La Mary

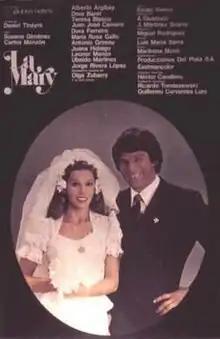
Theatrical release poster

La Mary is a 1974 Argentine romantic-drama film directed by Daniel Tinayre starring Susana Giménez and Carlos Monzón. The screenplay is by José A. Martínez Suárez and Augusto R. Giustozzi, based on the 1965 short story of the same name by Emilio Perina, included in "Historias apasionadas: La Mary y El Fiscal" and later released as a novel with the release of the film.